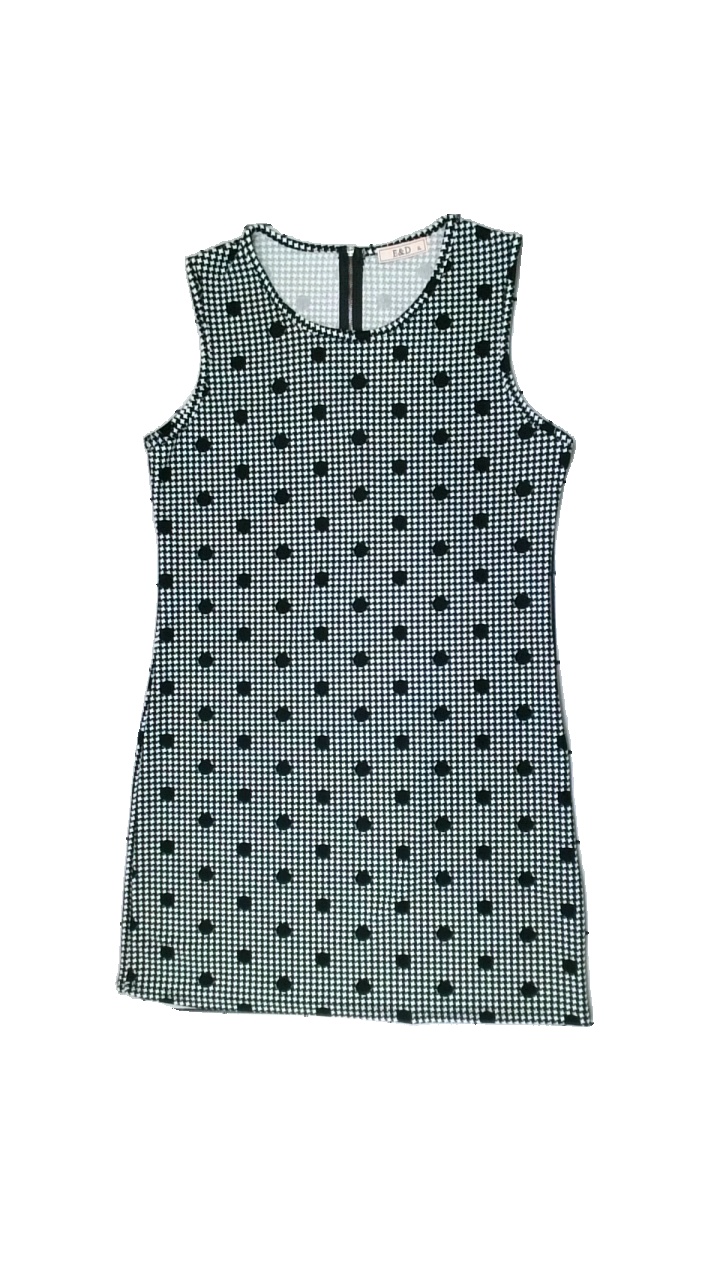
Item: Top (Ladies)
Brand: E&d
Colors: Black, White
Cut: C-collar
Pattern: Dots
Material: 100% polyester
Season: All
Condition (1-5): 5
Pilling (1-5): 5
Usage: Reuse
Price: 50-100